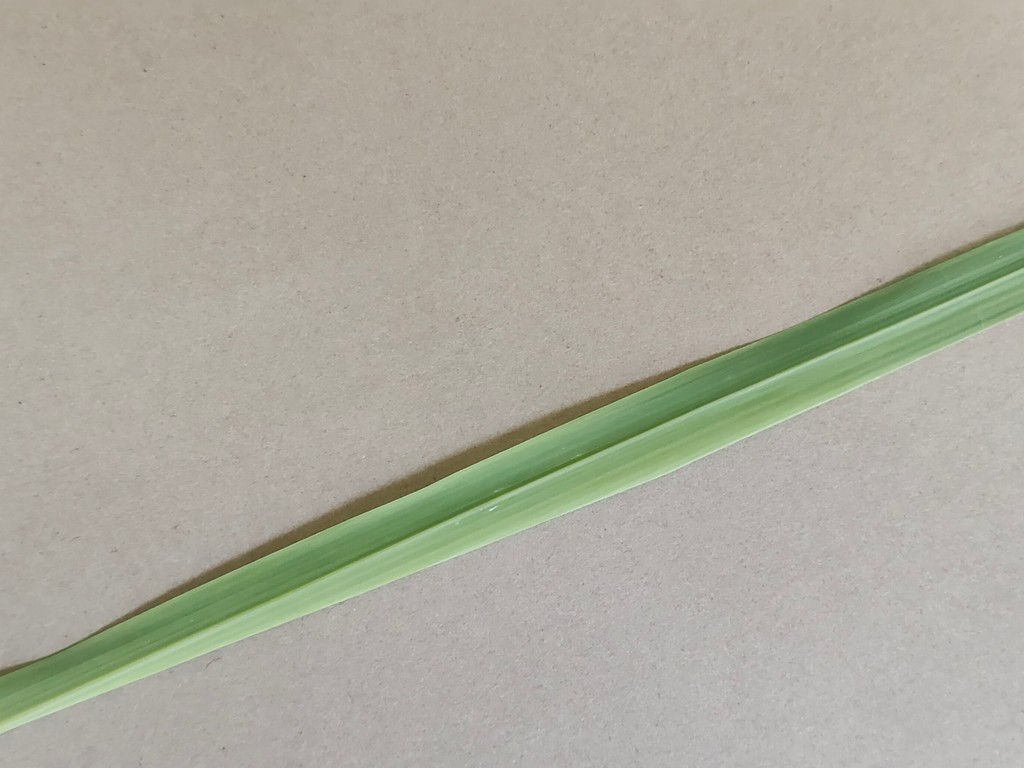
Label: Healthy